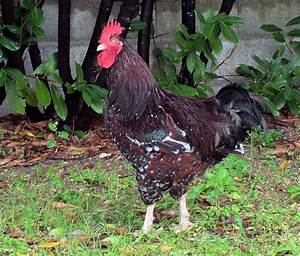
Label: chicken